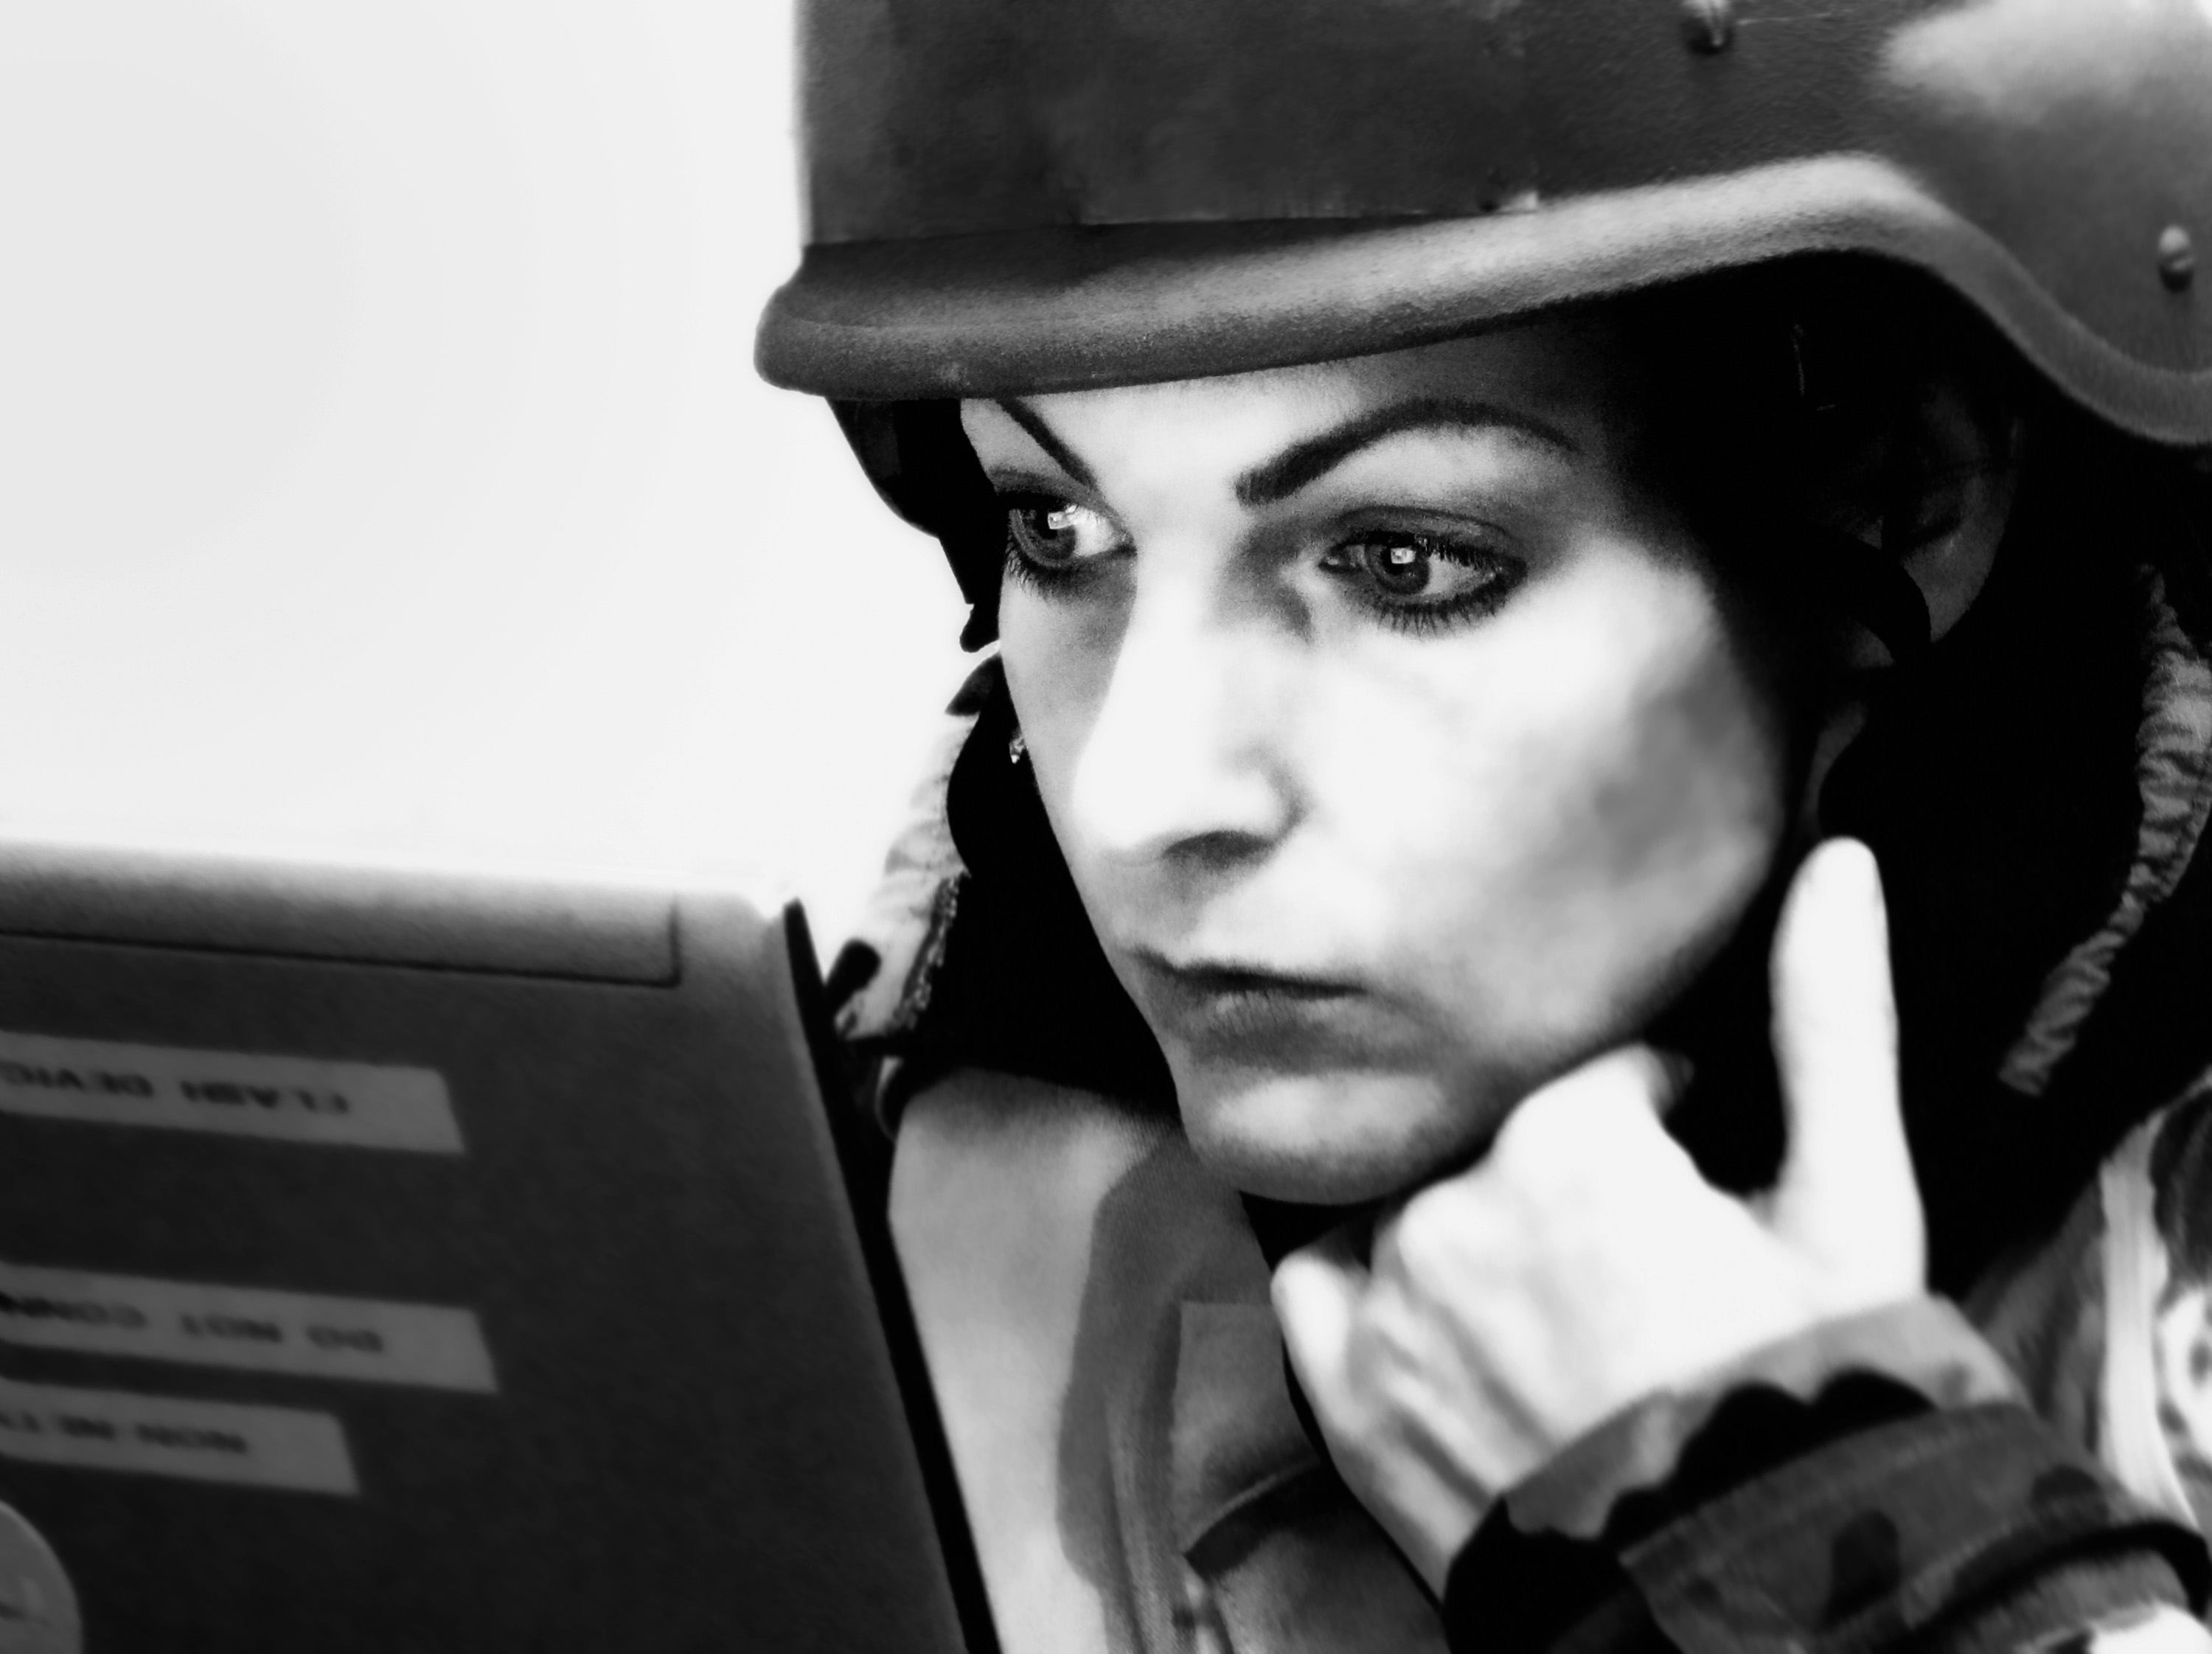
person, black and white, photography, airforce, profession, black, monochrome, gentleman, helmet, glasses, soldiers, airmen, monochrome photography, film noir